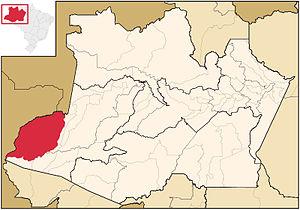
Atalaia do Norte est une municipalité brésilienne de l'État d'Amazonas.
Liste des villes de l'État de l'Amazonas au Brésil qui compte 62 municipalités.